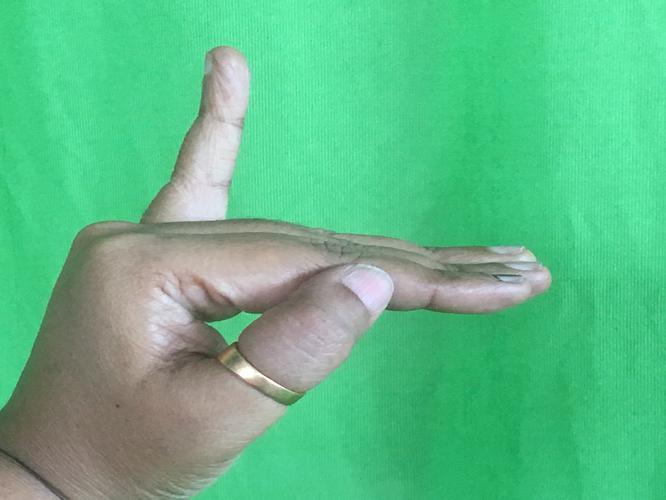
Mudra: Hamsapaksha
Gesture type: double_hand